Queen Tripurasundari of Nepal

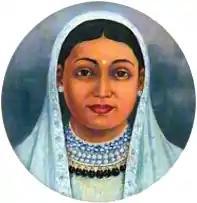
Portrait of Tripurasundari

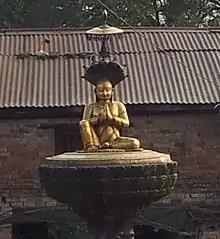
Statue of Queen Tripurasundari

Tripurasundari (1794 – 6 April 1832), also known as Lalit Tripura Sundari Devi, was a queen consort of Nepal by marriage to King Rana Bahadur Shah of Nepal. Widowed at a very young age and childless, she served as regent of the kingdom for a long period. She was regent for her stepson Girvan Yuddha Bikram Shah in 1806–1819, and for her step-grandson Rajendra in 1819–1832. She was the first woman to publish literature in Nepal.